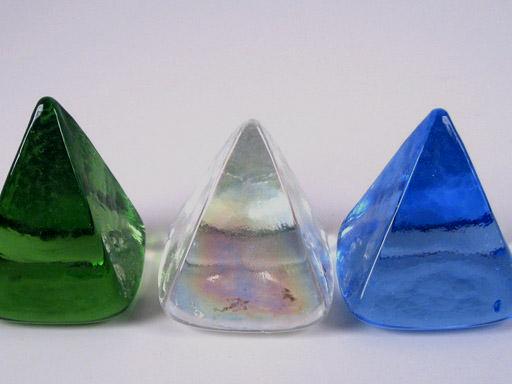
Material: glass